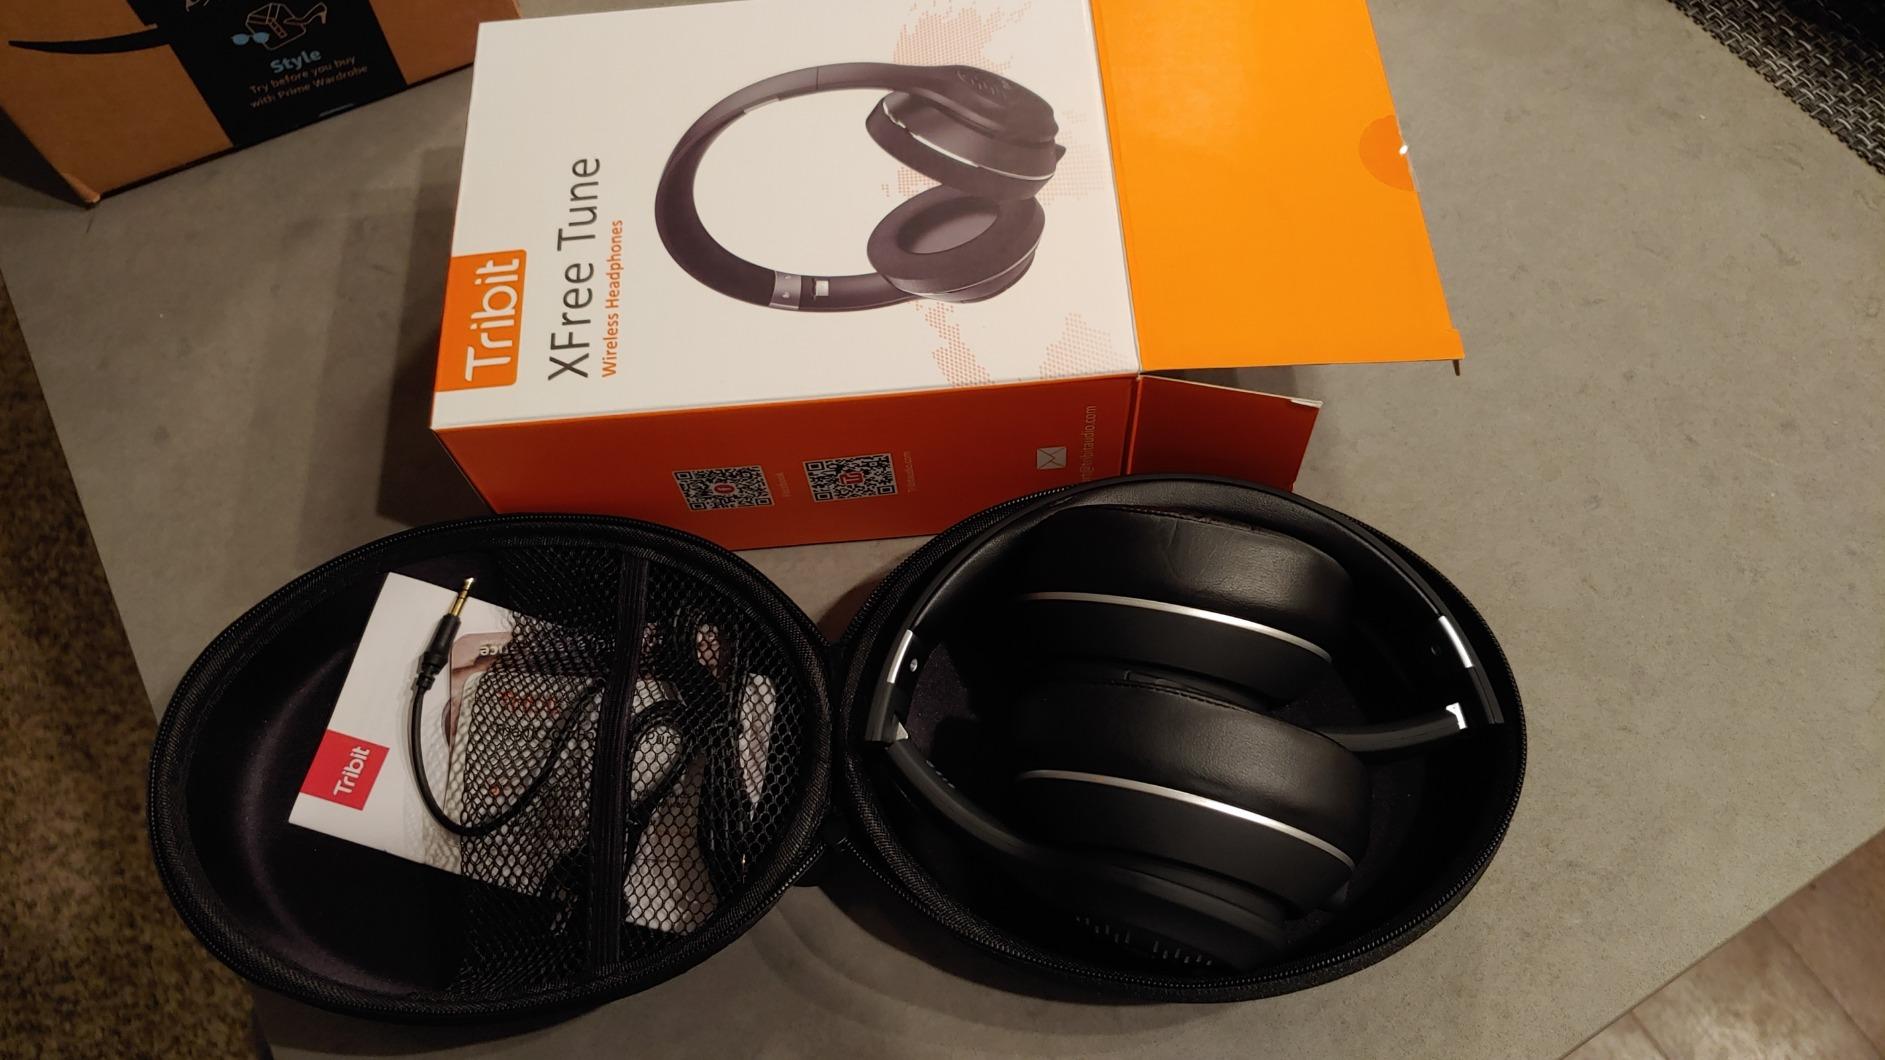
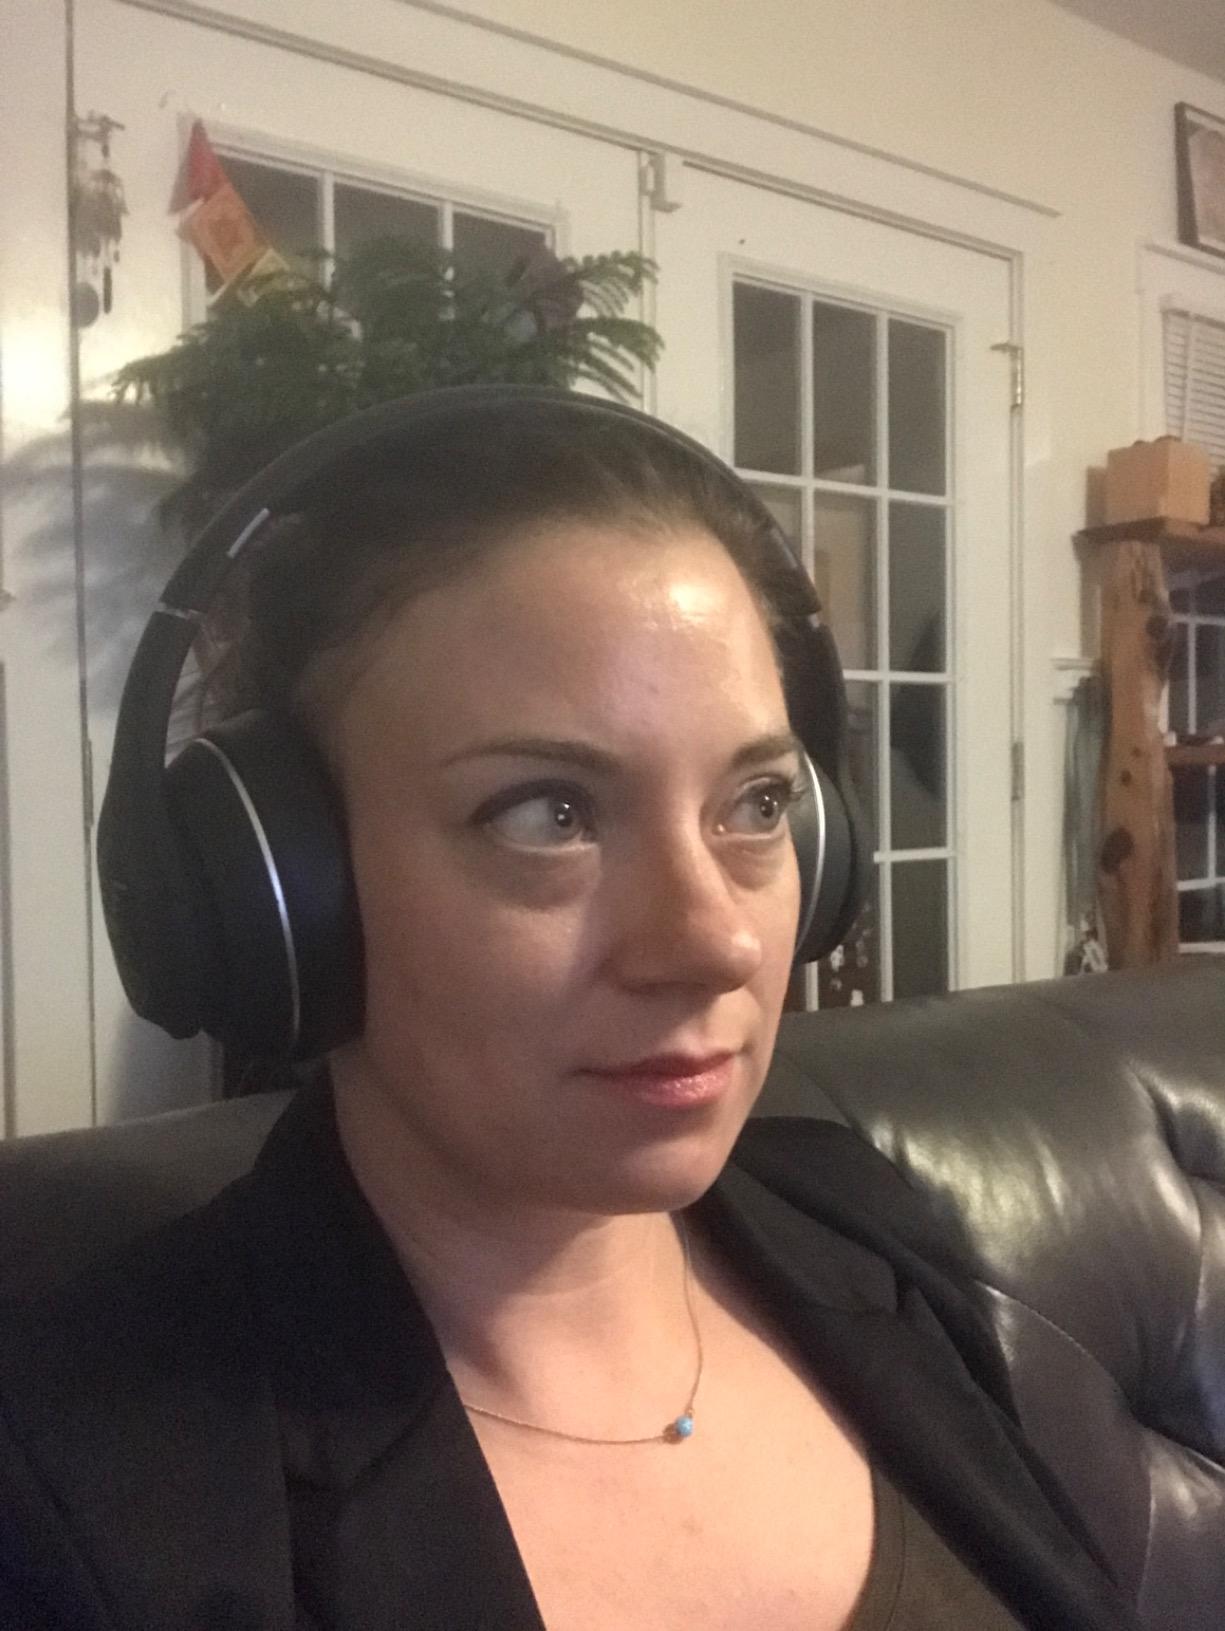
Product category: headphones
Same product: yes